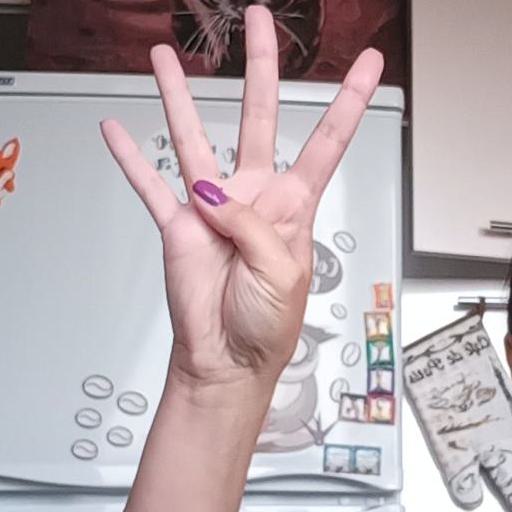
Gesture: four